St. Joseph's College (Edmonton)

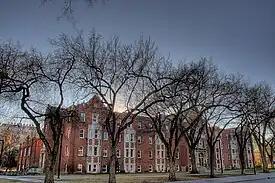
St. Joseph's College on the north campus of the University of Alberta.

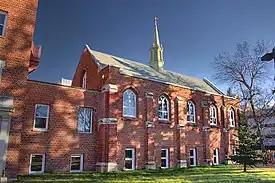
Chapel of St. Joseph's College.

St. Joseph's College is a Catholic, undergraduate, liberal arts college on the University of Alberta campus. It also serves as a residence and place of worship. It is affiliated with the University of Alberta and the Archdiocese of Edmonton, and is pastorally served by the Basilian Fathers. Its courses, residences, and campus ministry services are open to all University of Alberta students, and all of its courses are 3-credit University of Alberta Arts electives.